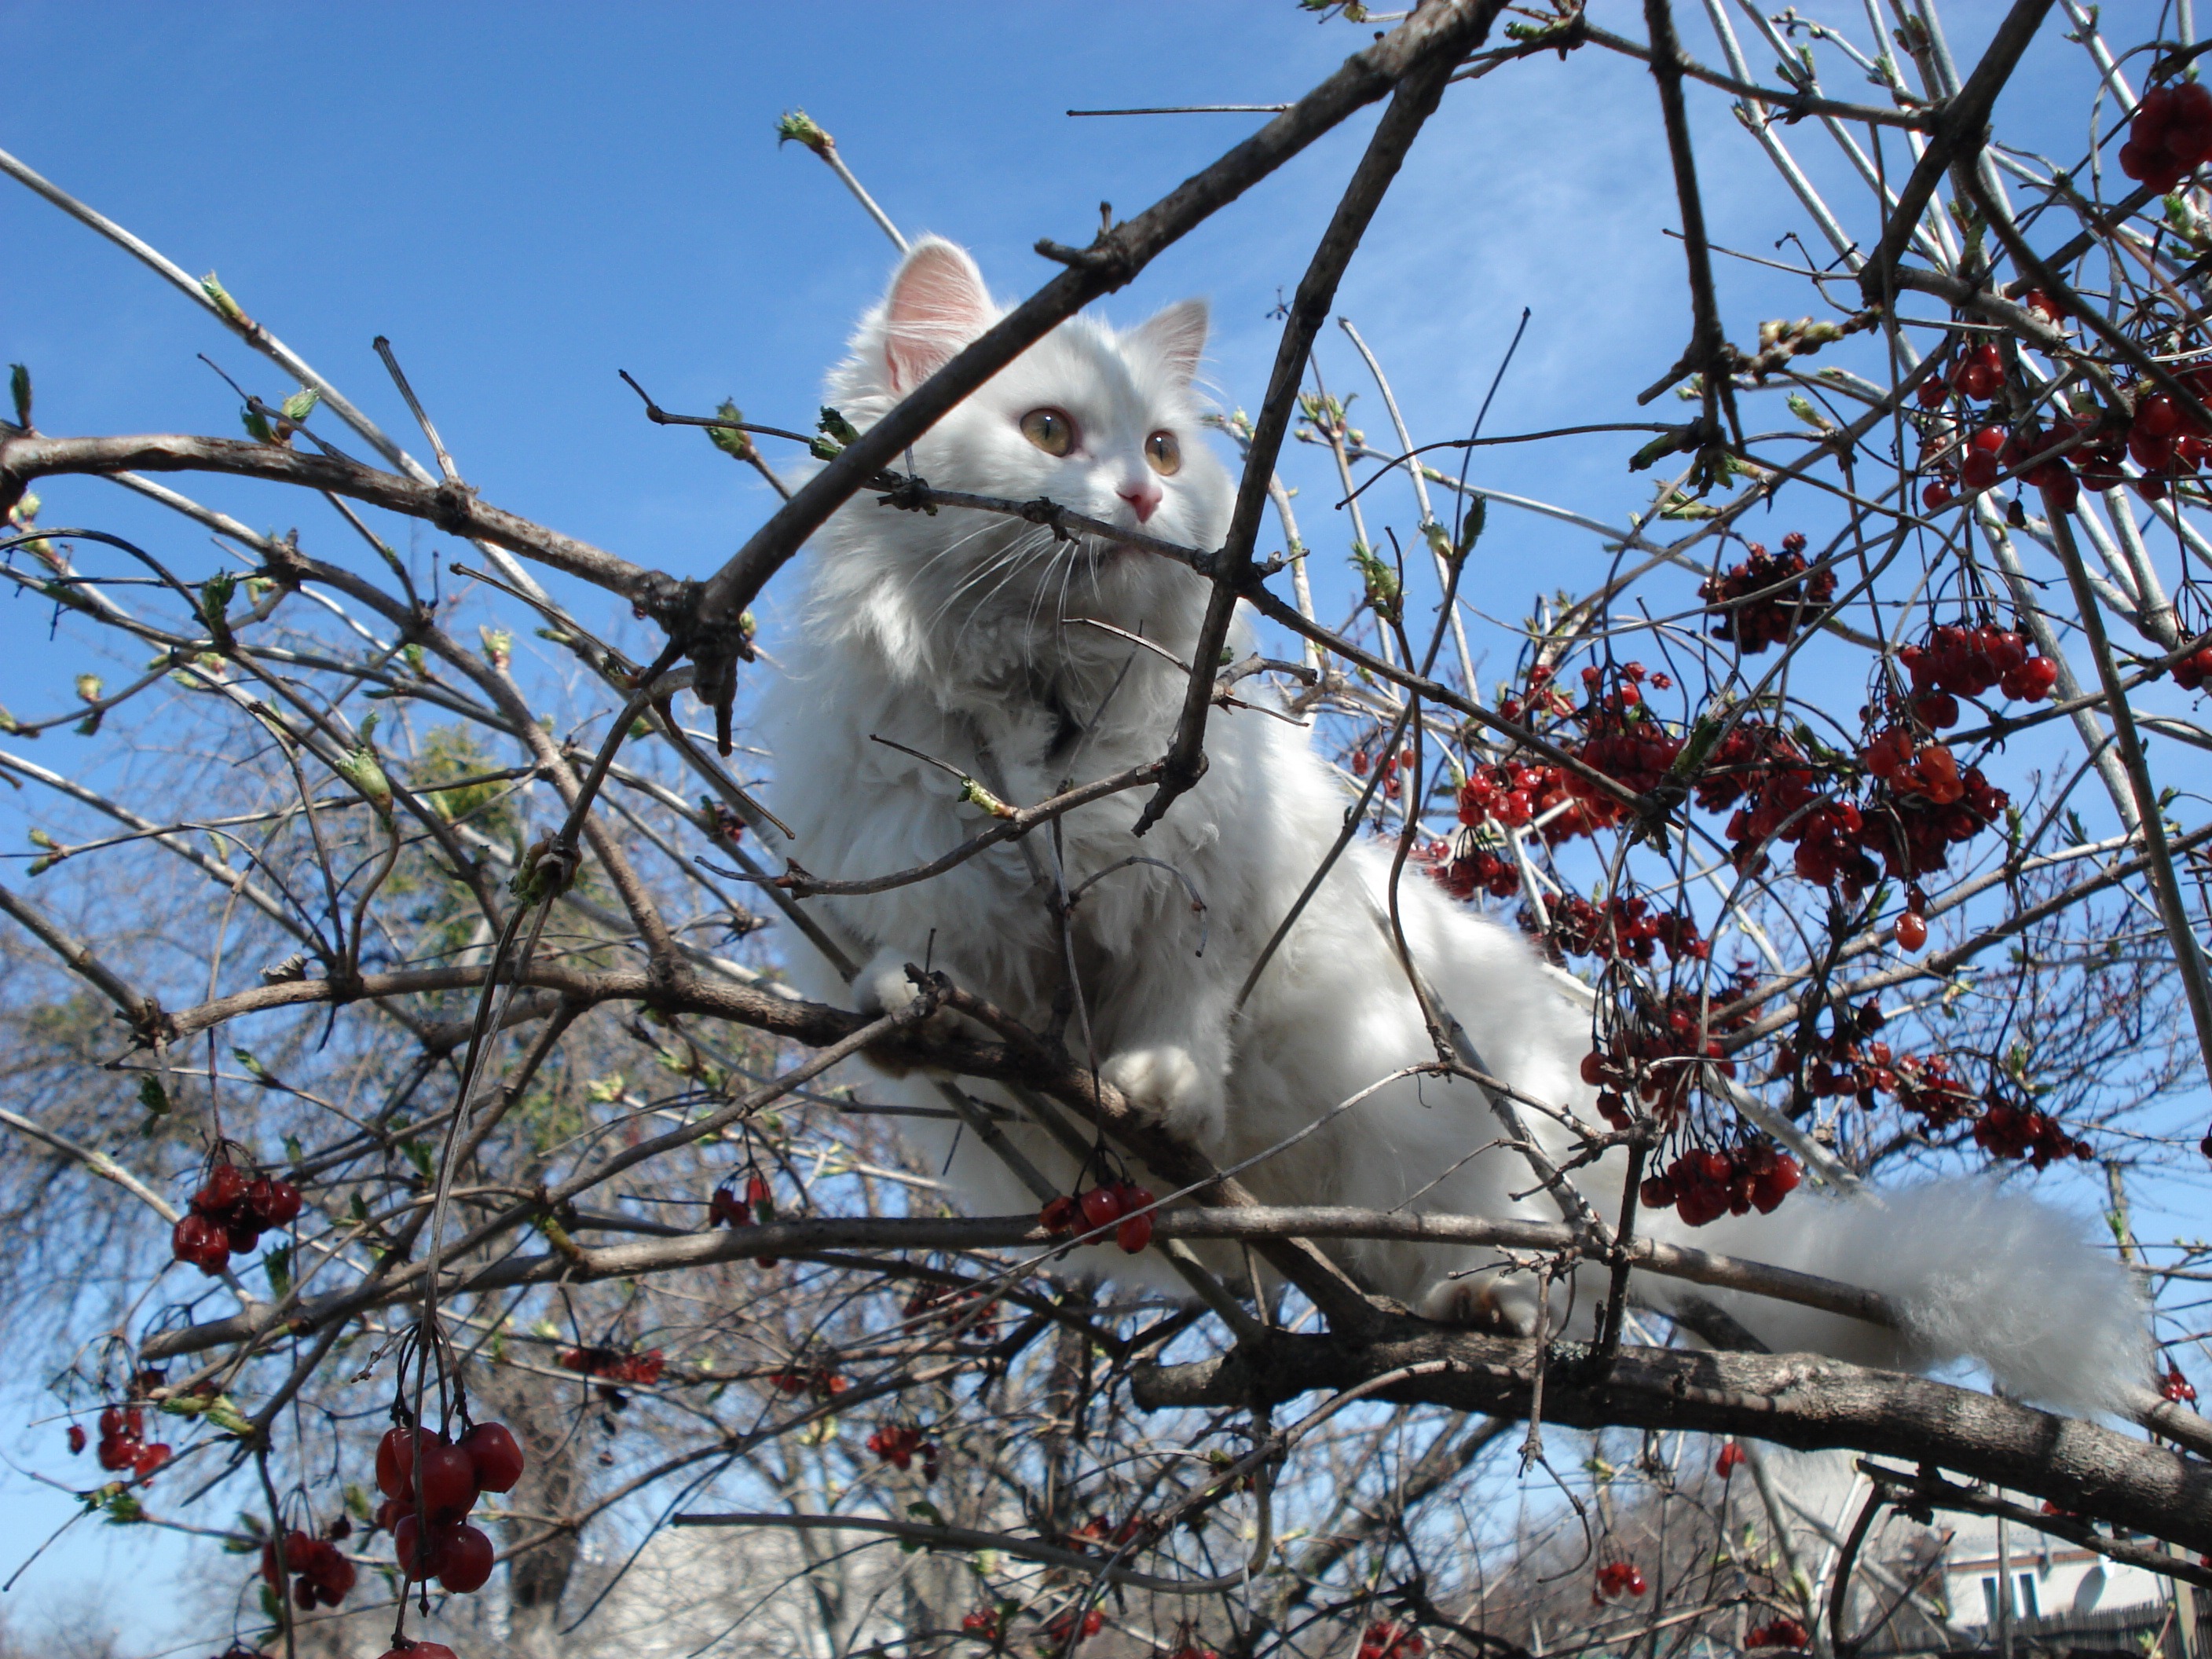
tree, branch, blossom, snow, winter, bird, plant, flower, escape, pet, spring, cat, balance, season, outdoors, kitty, branches, trouble, precarious, white cat, stuck, trapped